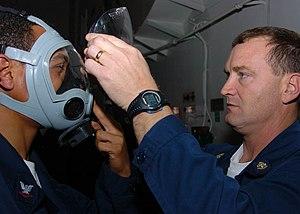
Un écran facial, élément d'équipement de protection individuel qui cherche à protéger le visage du porteur d'un danger tel qu'un projectile, un débris routier ou une projection chimique, ou d'éléments infectieux.